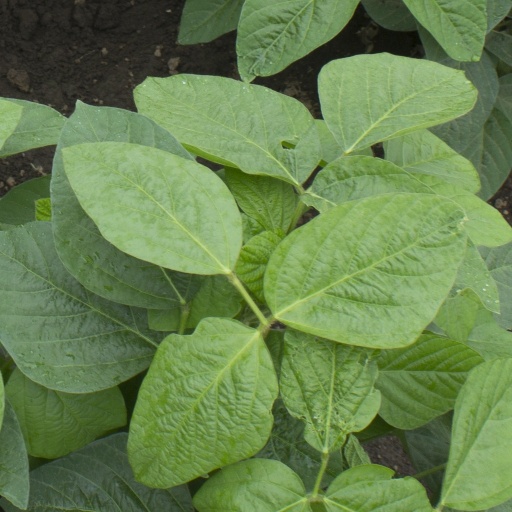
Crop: soybean